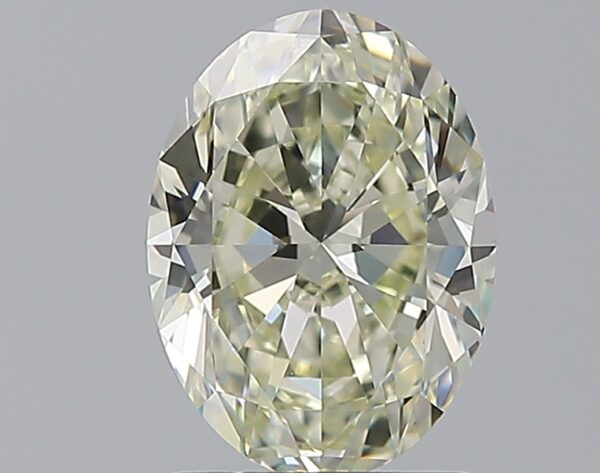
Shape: oval
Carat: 1.72
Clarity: VVS2
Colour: N
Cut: EX
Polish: EX
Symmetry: EX
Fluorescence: ST
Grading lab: GIA
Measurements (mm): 9.06 x 6.72 x 4.16